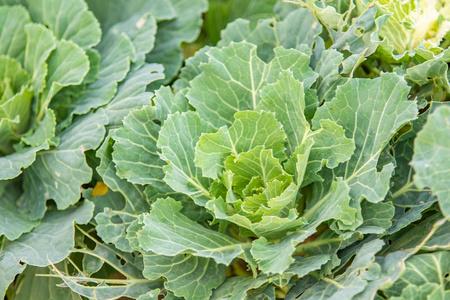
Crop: unknown
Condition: cabbage